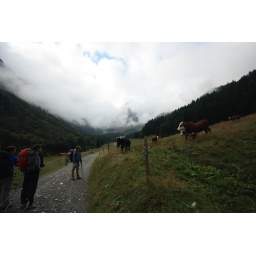
Betrand pretending to be a cow has attracted the black bull. Liz and Paula in picture